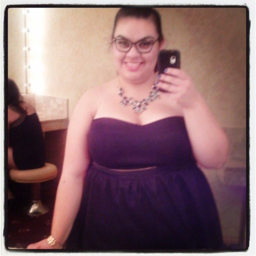
a picture of a woman in a purple strapless dress .